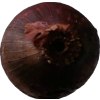
Label: red_onion